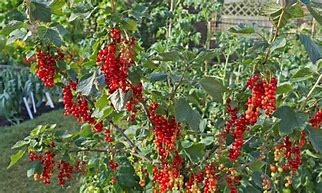
Label: redcurrant